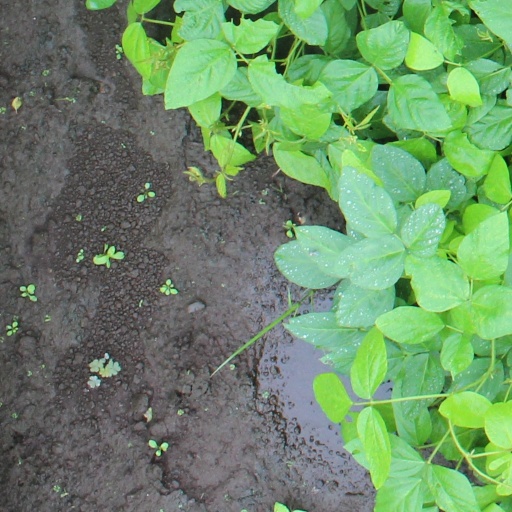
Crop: soybean